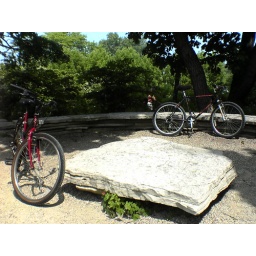
bikes around the square rock